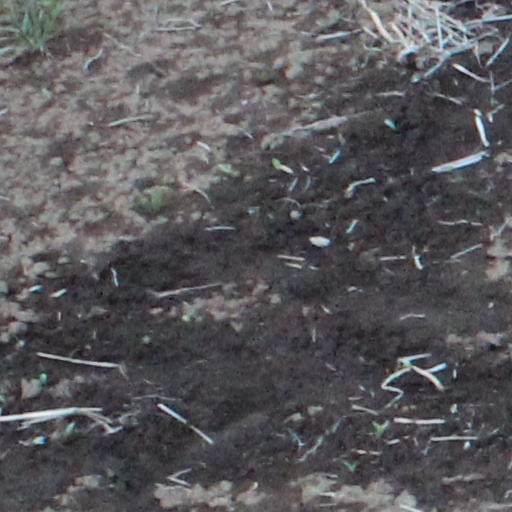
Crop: wheat